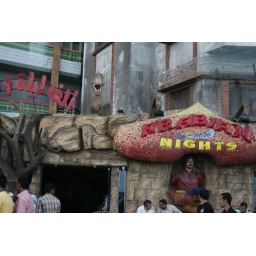
Arabian Nights restaurant seen from a bus window in Alexandria.